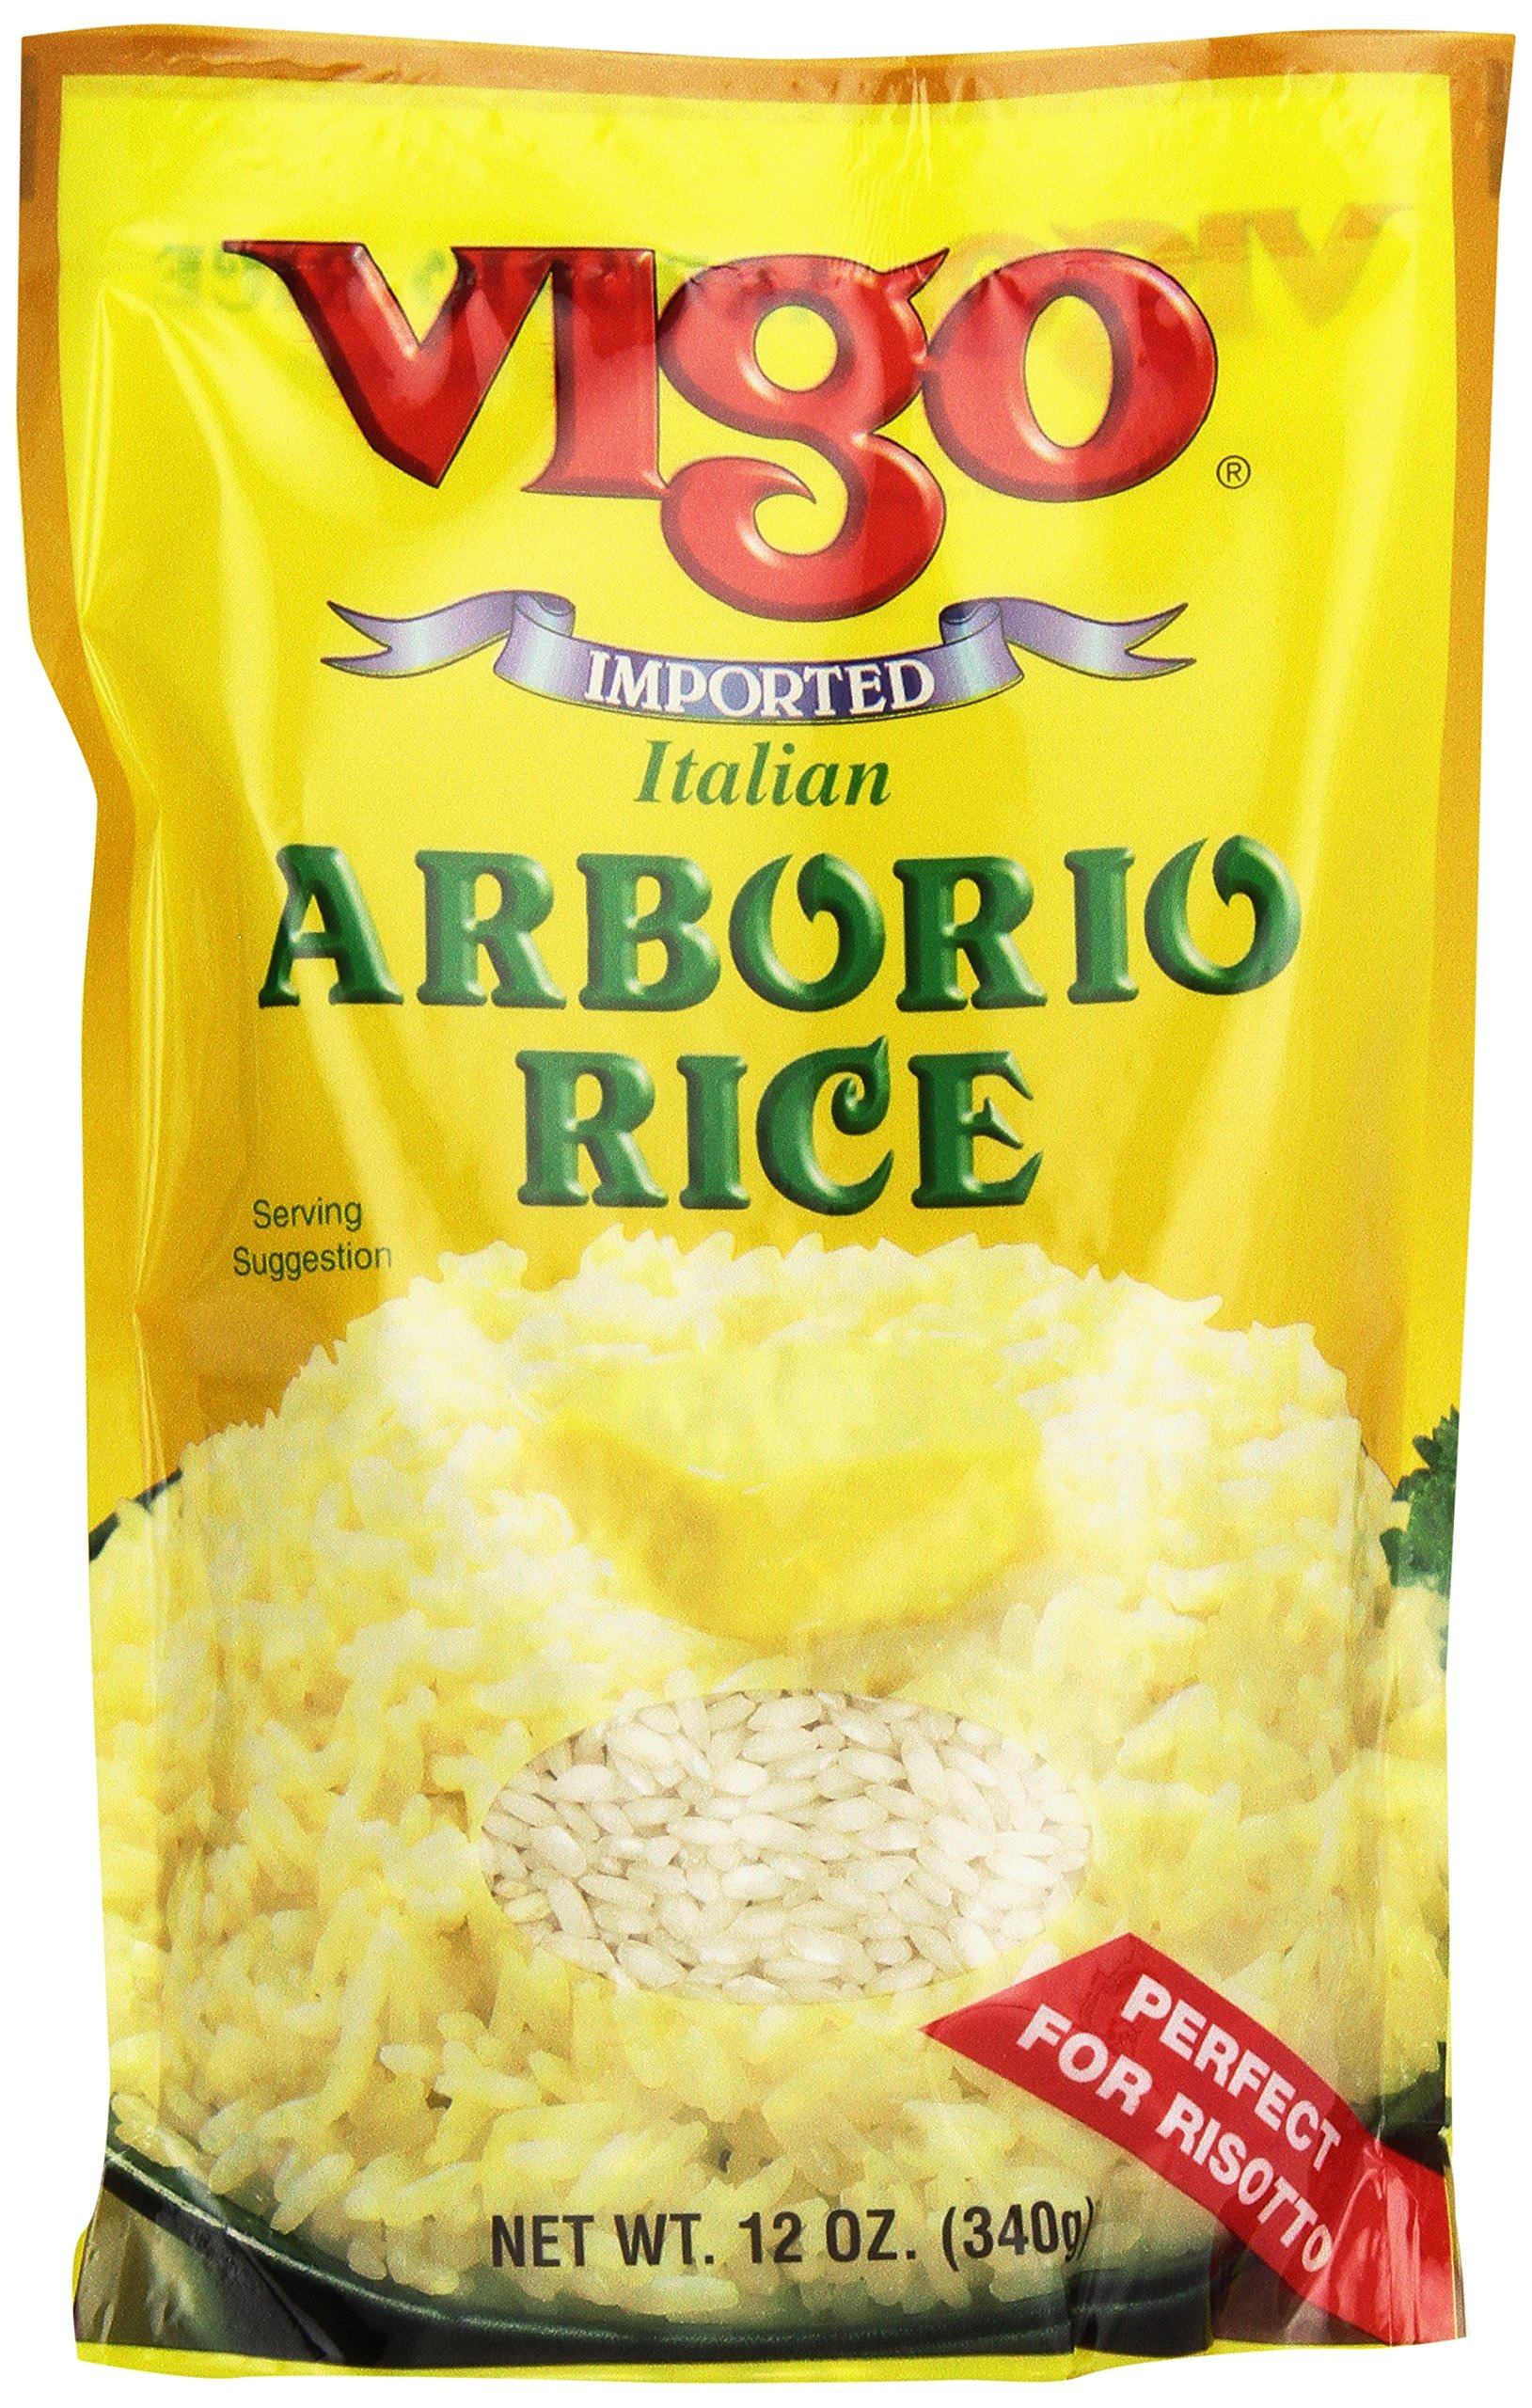
Item Name: Vigo Rice Arborio, 12 oz
Bullet Point: Rice
Value: 12.0
Unit: Ounce

Price: 15.04